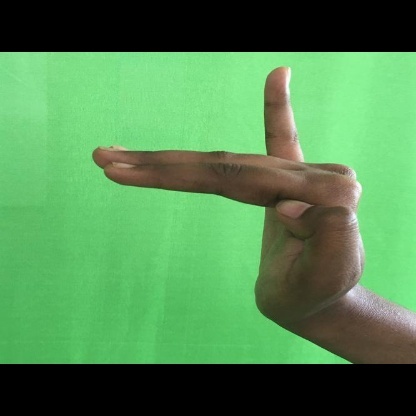
Mudra: Hamsapaksha